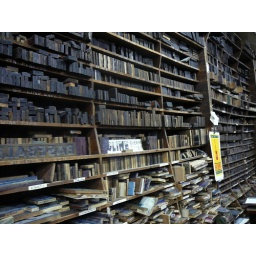
These walls are not filled with books. Those shelves are filled with wooden letters used to print posters for over 100 years.